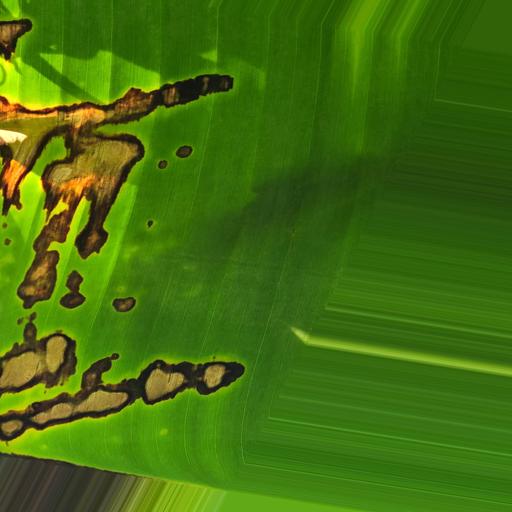
Label: black_sigatoka